Trunk (car)

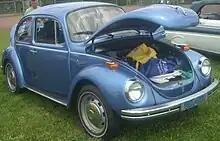
Front storage compartment in a Volkswagen Beetle

Some vehicles have the trunk in front of the passenger compartment, e.g. rear-engined cars like Volkswagen Beetle and Porsche 911, or electric vehicles like Ford F-150 Lightning. This is known as a frunk, a portmanteau of the words "front" and "trunk". The alternative term froot (a combination of "front" and "boot") is also occasionally used.